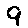
Label: 9